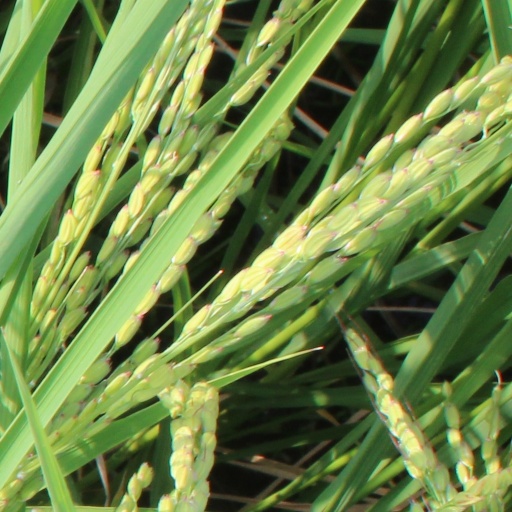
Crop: rice